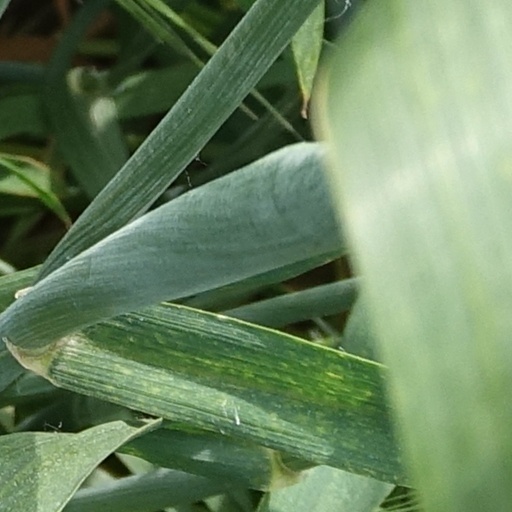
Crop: wheat